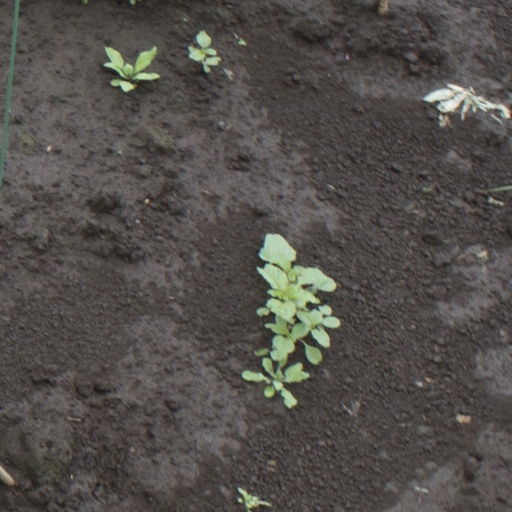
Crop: soybean